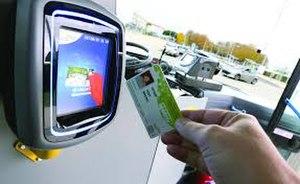
Carabus-billetik
Cara’Bus est le réseau de transports urbains qui dessert la ville de Royan et une partie des communes de sa périphérie. Placé sous l’autorité directrice de la Communauté d’agglomération Royan Atlantique, son exploitation est confiée par délégation de service public à la société Transdev Royan Atlantique.